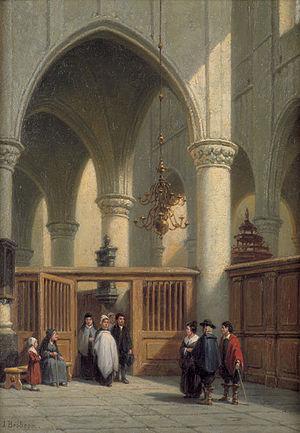
L'École de La Haye est un courant artistique apparu aux Pays-Bas qui s'est principalement développé à La Haye entre 1870 et 1920. L'École de La Haye a ses origines dans l'École de Barbizon et l'Impressionnisme français.